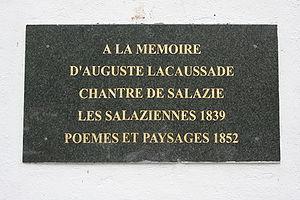
Auguste Lacaussade est un poète français né le 8 février 1815 à Saint-Denis de l'île Bourbon et mort le 31 juillet 1897 à Paris.
Poèmes et paysages est un recueil de poèmes du poète français d'origine bourbonnaise Auguste Lacaussade paru en 1852. Il valut à son auteur le prix Bordin.
Les Salaziennes est un recueil de poèmes du poète français d'origine bourbonnaise Auguste Lacaussade paru en 1839. Il était dédicacé à Victor Hugo.